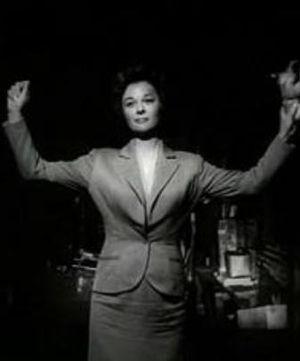
Je veux vivre ! est un film américain de Robert Wise sorti en 1958. Il raconte l'histoire « vraie » d'une femme, Barbara Graham reconnue coupable de meurtre et qui va être exécutée. Interprété par Susan Hayward, Simon Oakland, Stafford Repp et Theodore Bikel, il repose sur des articles écrits par le journaliste Ed Montgomery, lauréat du prix Pulitzer, et fondés sur des lettres écrites par Ms. Graham. Produit par Walter Wanger il a été réalisé par Robert Wise.